Mary Lorillard Barbey

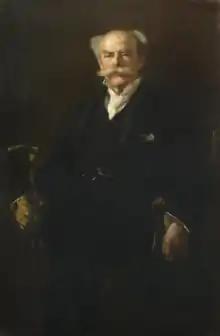
Portrait of Mary's husband Henry, by Wilhelm Heinrich Funk, 1903

On January 12, 1865, she was married to Henry Isaac Barbey (1832–1906). He was a son of Henry Barbey and Marie Helen Iselin. Through his mother, he was a nephew of Adrian Georg Iselin and cousin of Charles Oliver Iselin. Barbey was a financier and a director of the Buffalo, Rochester and Pittsburgh Railway. They lived at 17 West 38th Street in New York City. Together, they were the parents of: